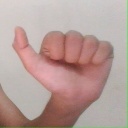
अक्षर: त